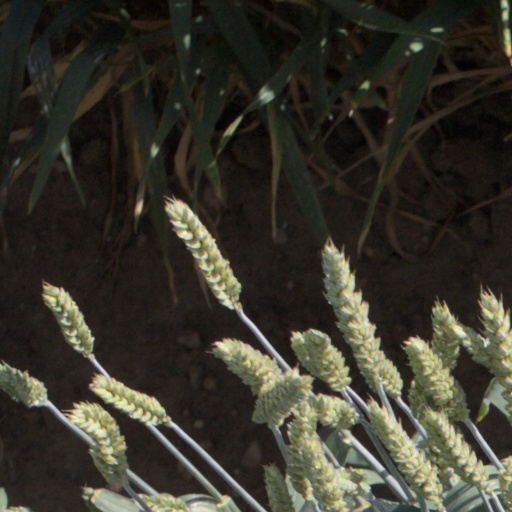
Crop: wheat